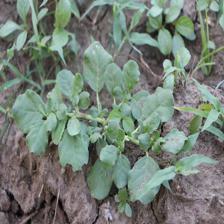
Label: BroadLeafWeed